2019 League of Legends Rift Rivals

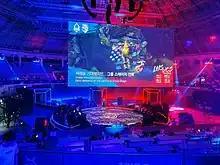
Stage at Jangchung Arena for the 2019 Rift Rivals

The 2019 Rift Rival between South Korea (LCK) - China (LPL) - Taiwan/Hong Kong/Macau-Vietnam (LMS-VCS) featured the top four Spring Split teams from each region, except for LMS-VCS which featured the top two Spring Split teams from each region. This event took place in Seoul.